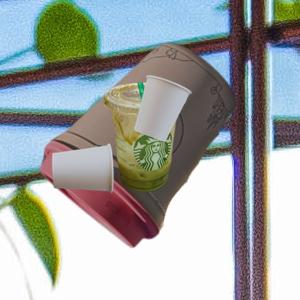
Label: cups